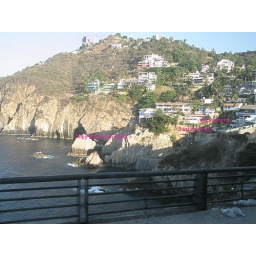
The red marks show the shrines above where the people dive, the hotel balcony where we sat and the patio where the dancers performed